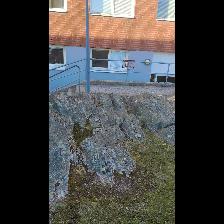
Label: NonHuman